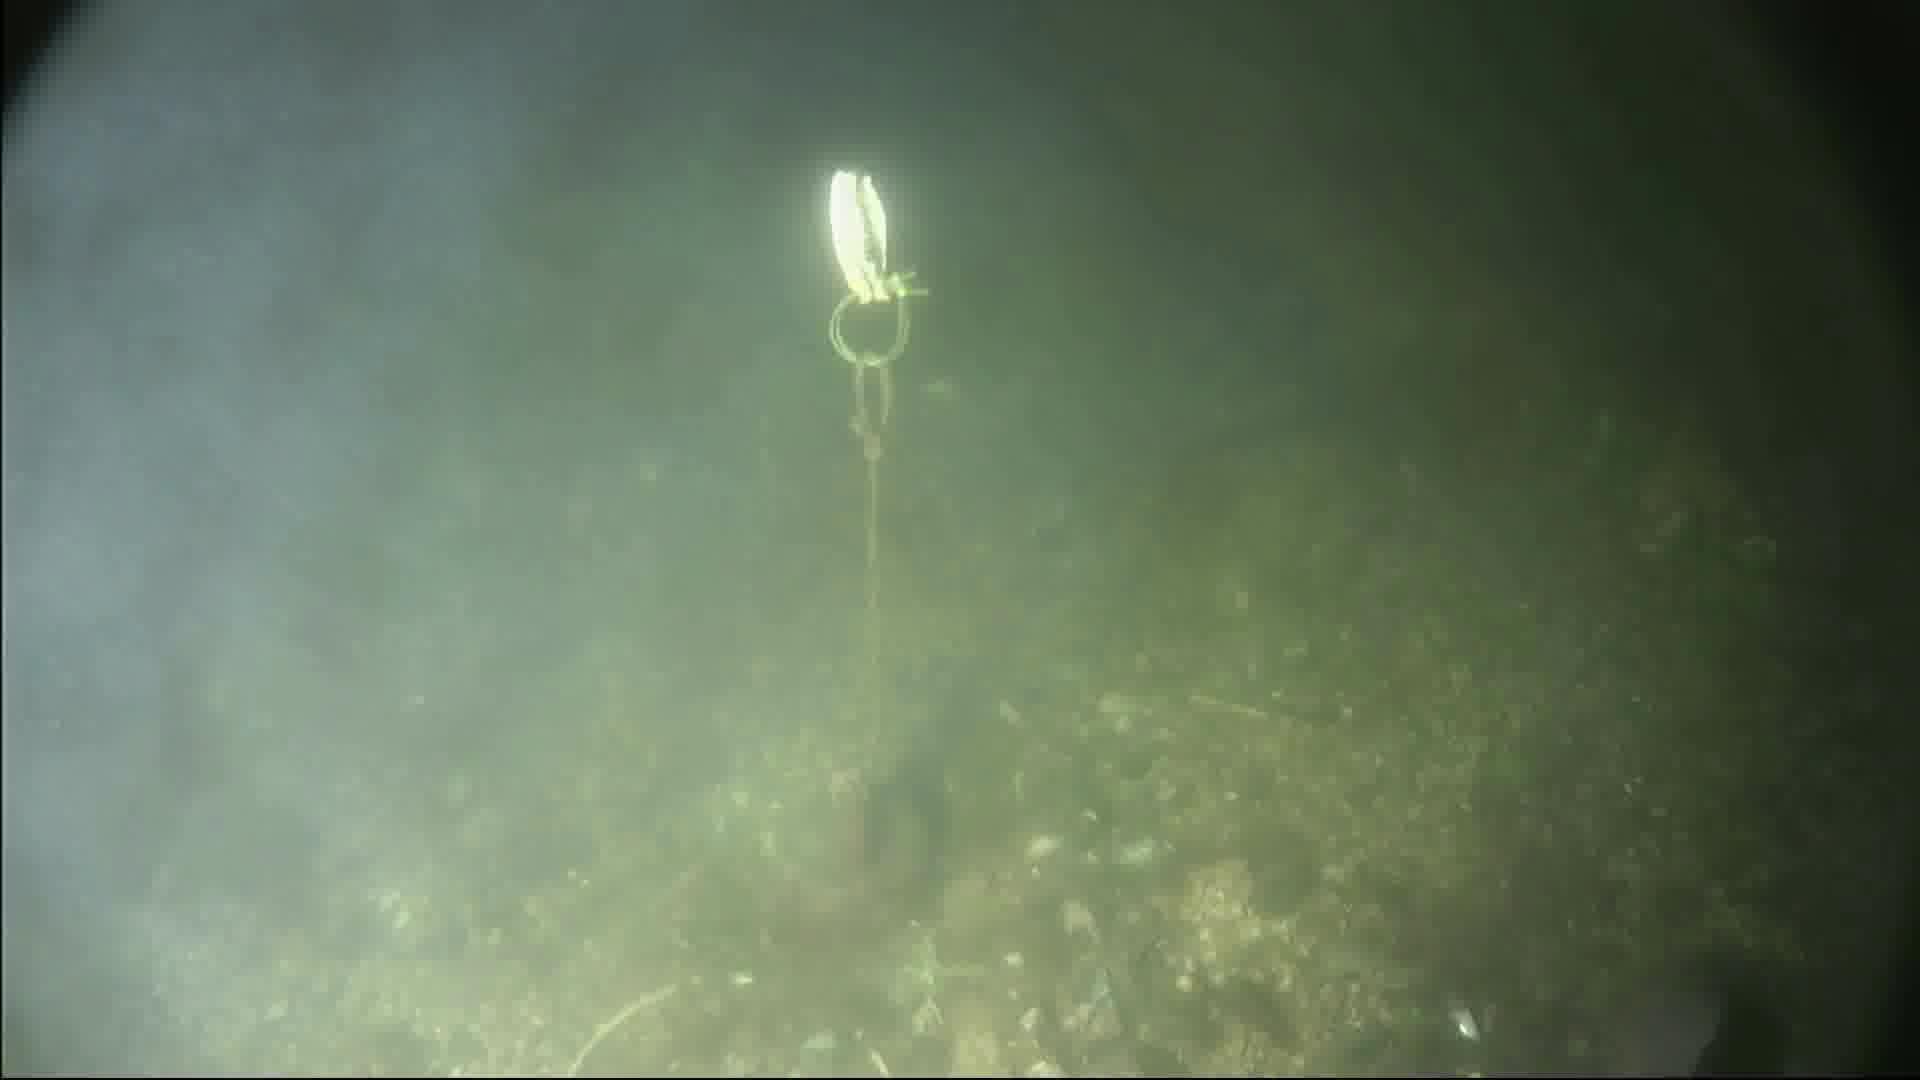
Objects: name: fish
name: crab